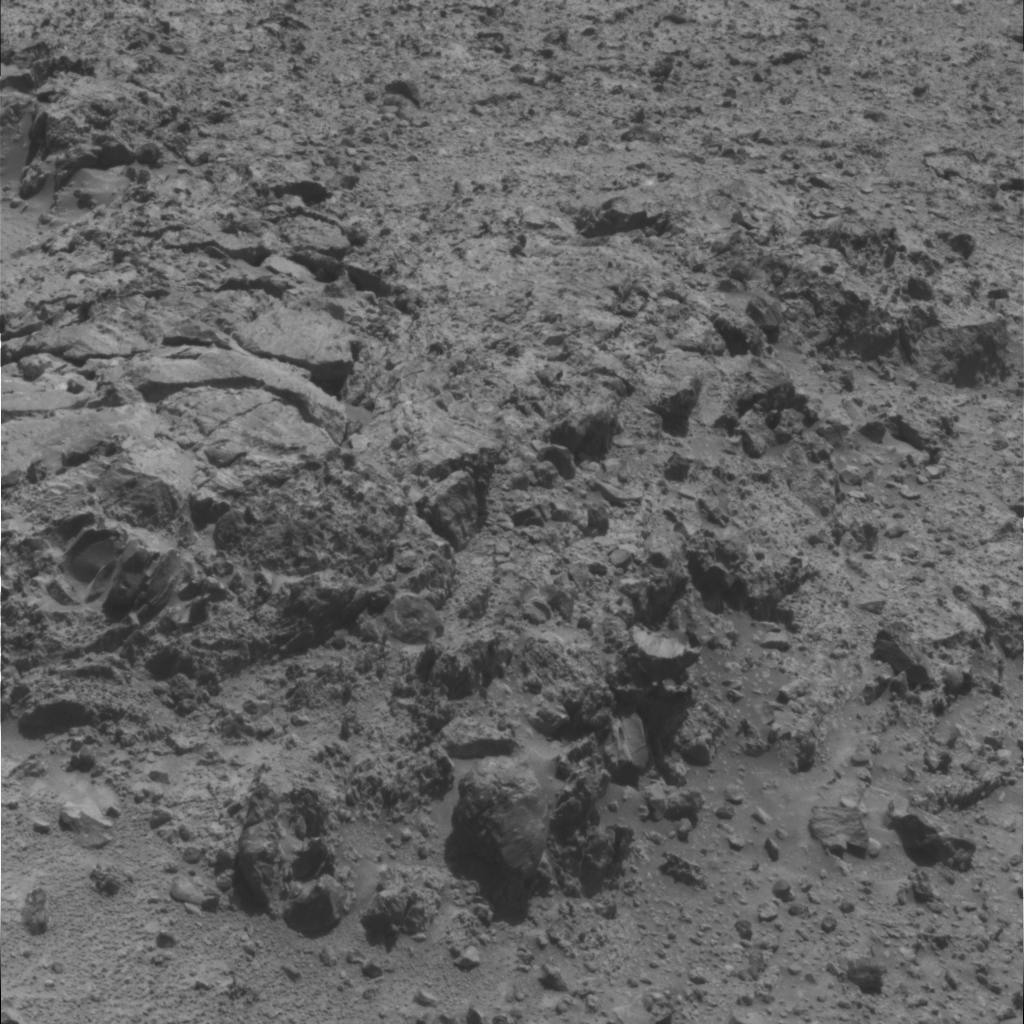
Surface features visible: Rock Outcrops, Clasts, Rock (Linear Features), Soil, Nearby Surface